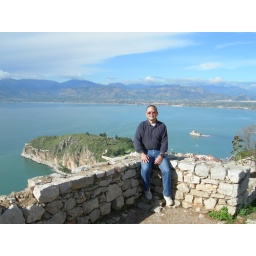
Denis siiting on the Palamidi castle walls in Nafplio